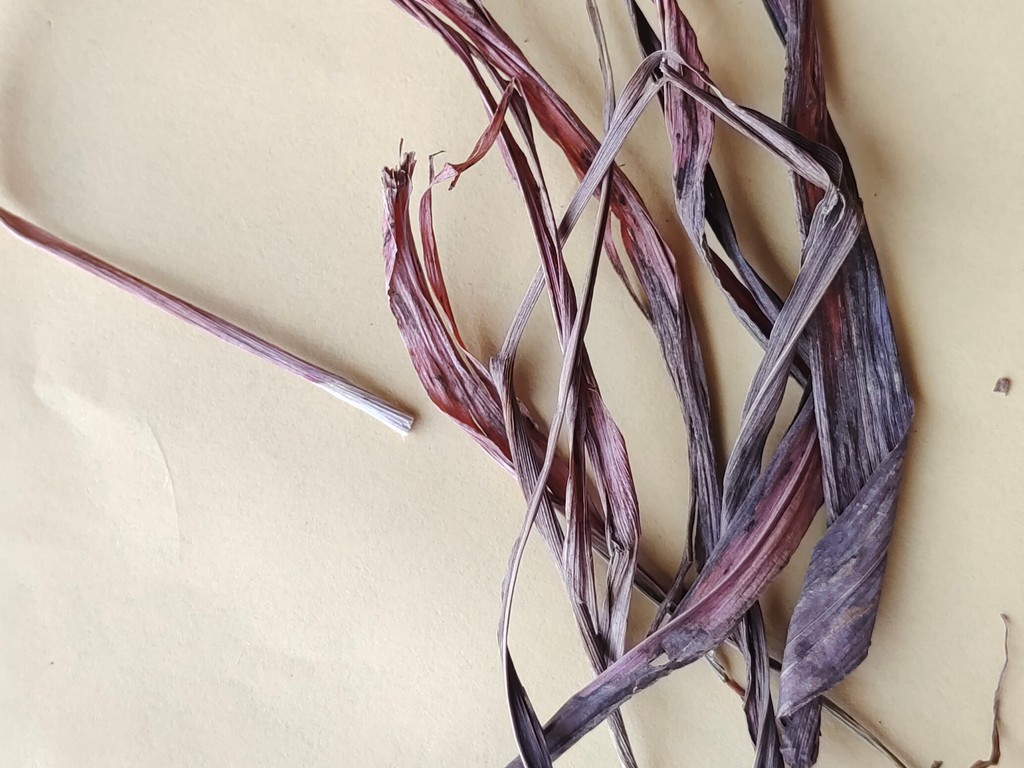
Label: Dried